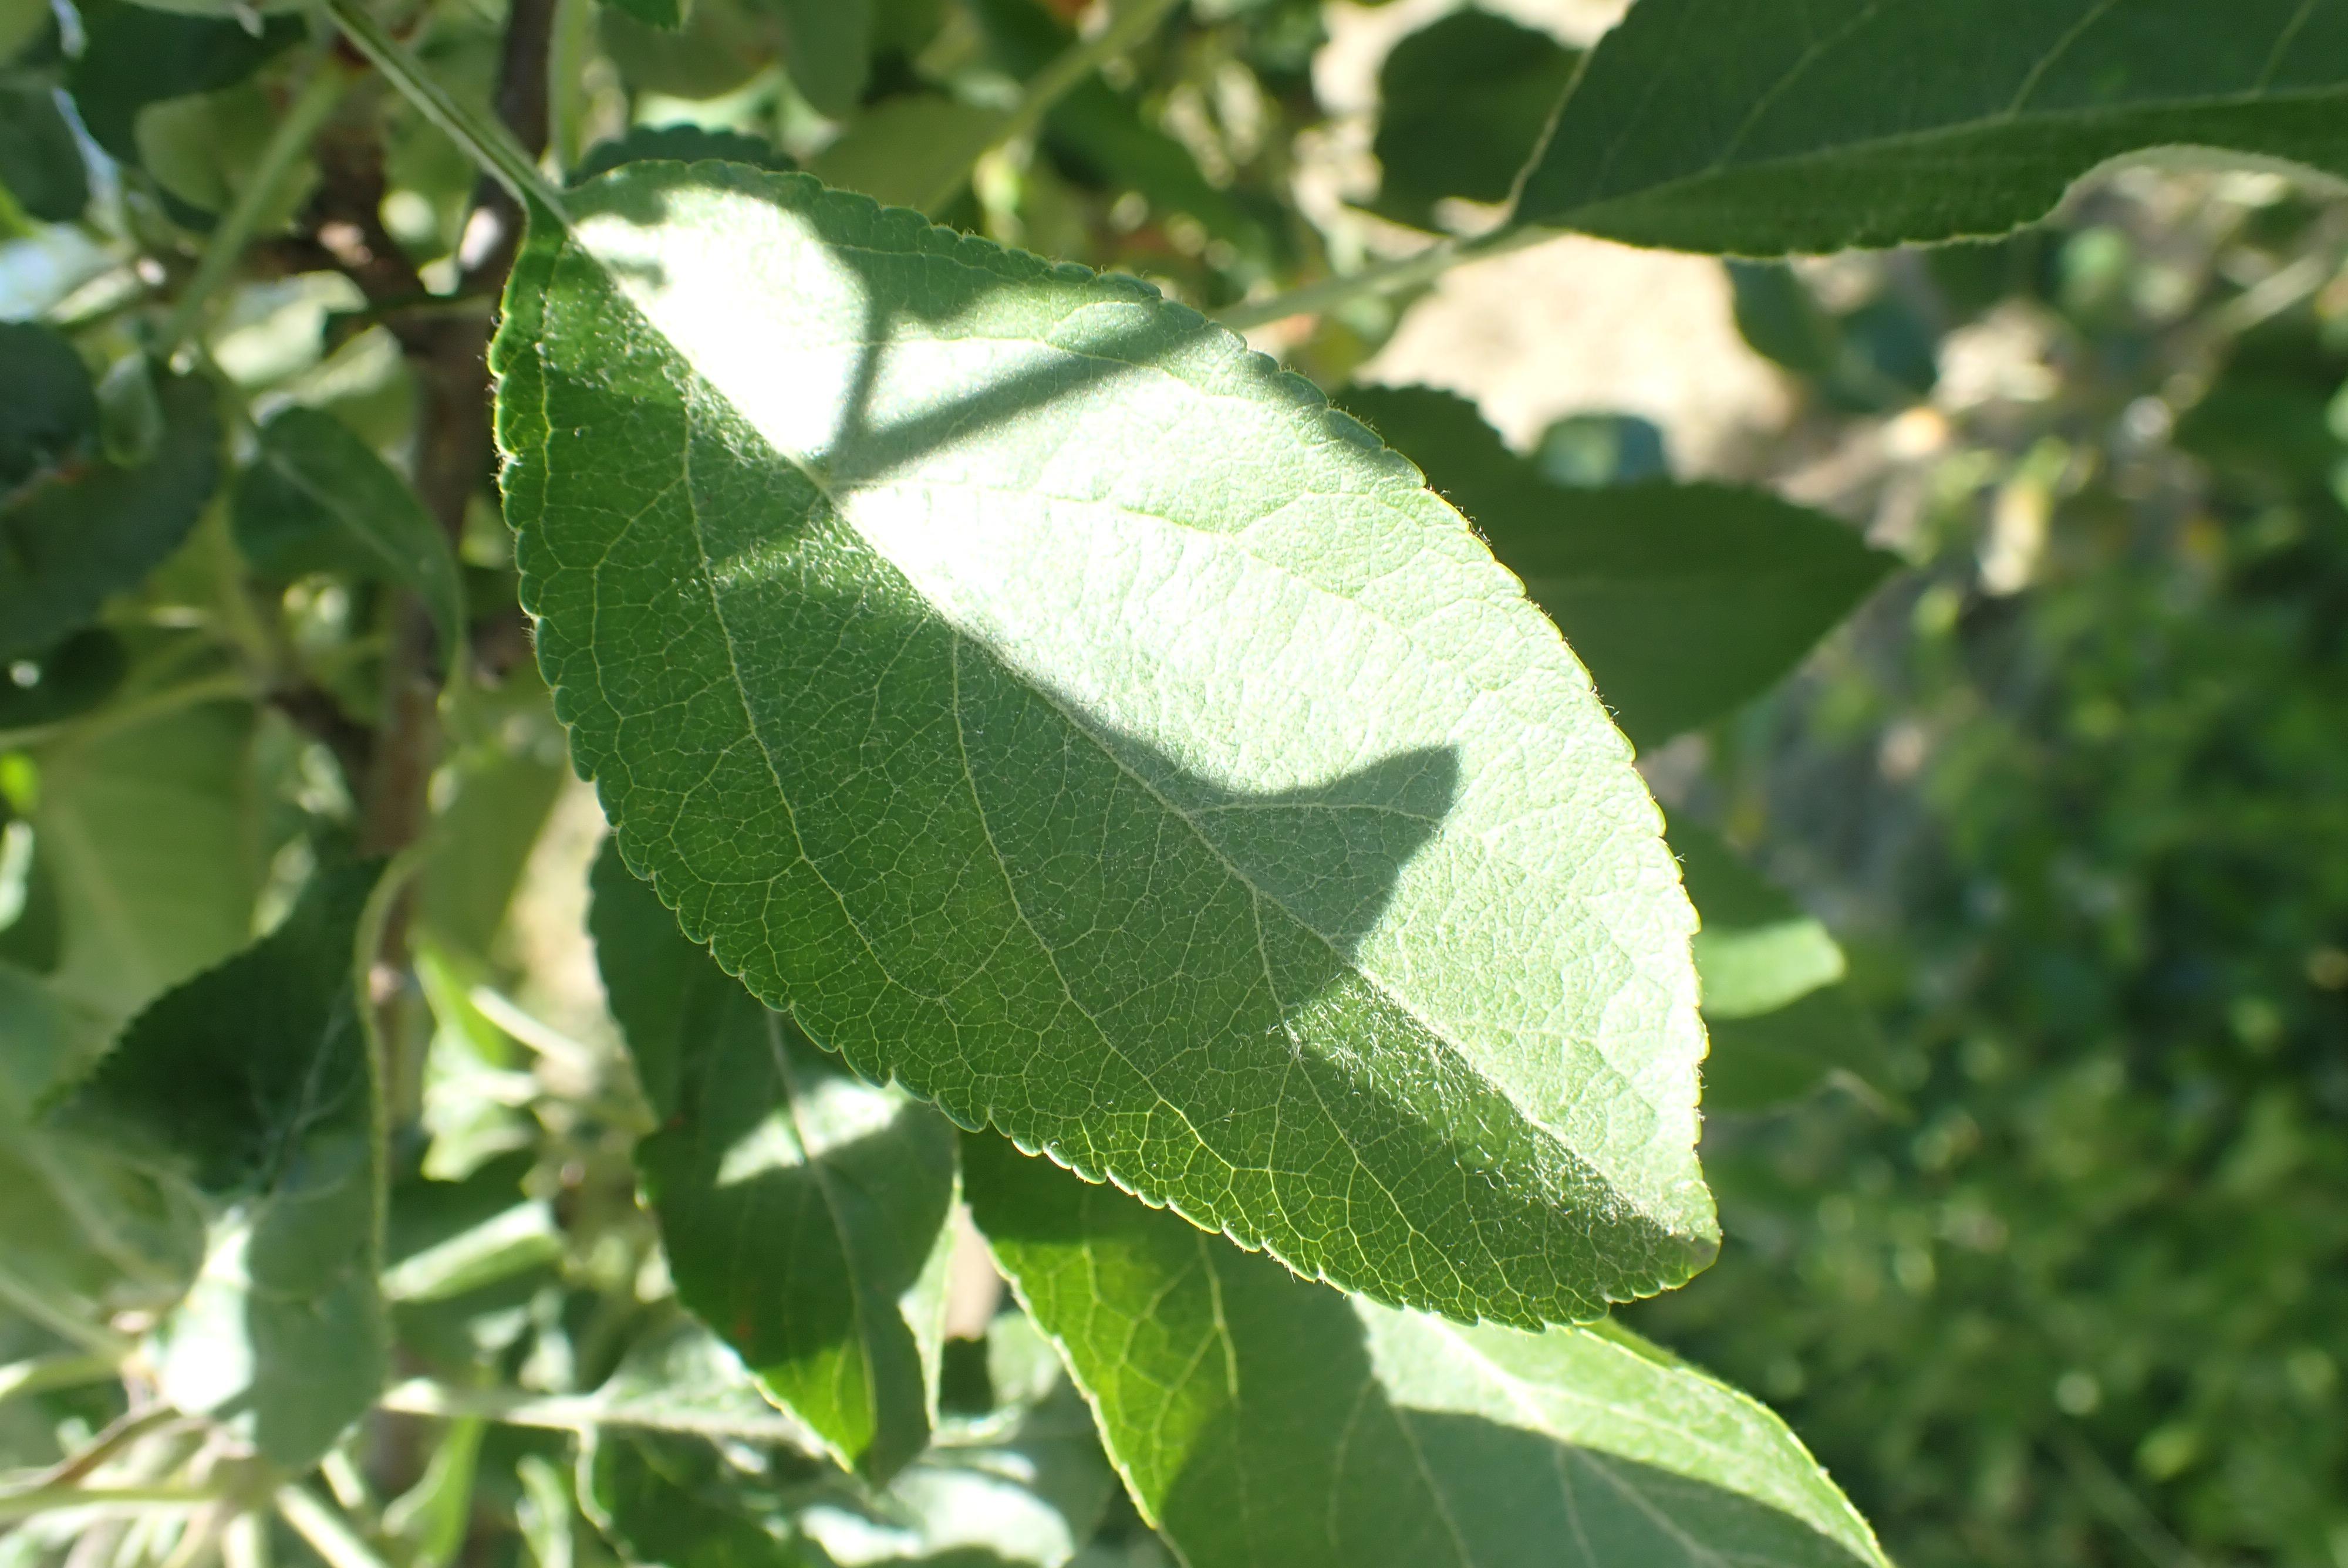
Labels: healthy